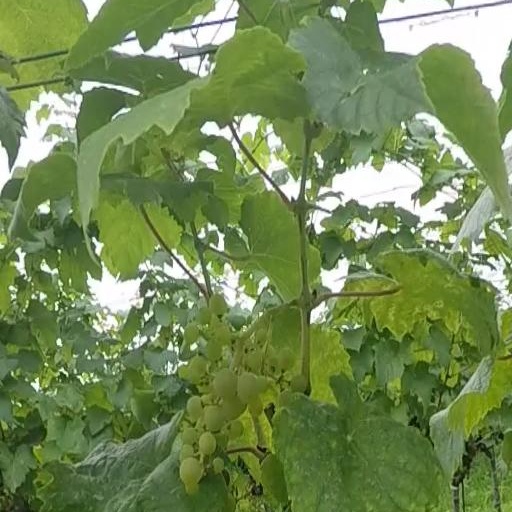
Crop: grape